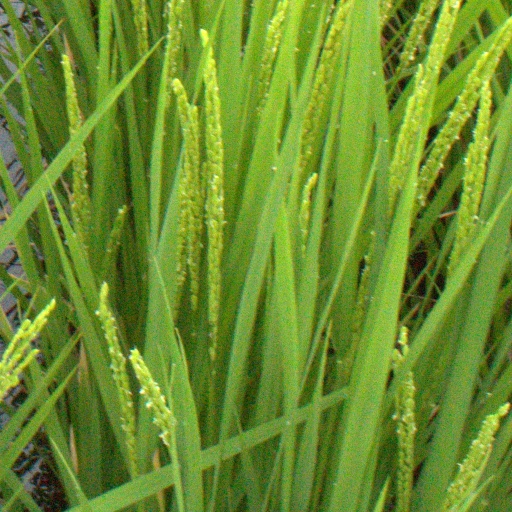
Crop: rice